Demographics of Newfoundland and Labrador

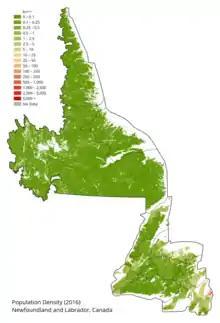
Canada Newfoundland and Labrador Density 2016

Newfoundland and Labrador is a province of Canada on the country's Atlantic coast in northeastern North America. The province has an area of and a population in 2024 of 545,880, with approximately 95% of the provincial population residing on the Island of Newfoundland (including its associated smaller islands), with more than half of the population residing on the Avalon Peninsula. People from Newfoundland and Labrador are called "Newfoundlanders," "Labradorians" (as appropriate), or "Newfoundlanders and Labradorians".